Patrick Duigenan

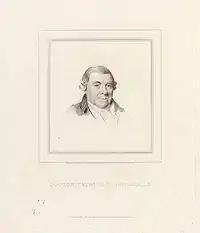
Patrick Duigenan.

Patrick Duigenan, PC (I) KC, FTCD (1735–11 April 1816), Irish lawyer and politician, was the son of a Leitrim Catholic farmer surnamed Ó Duibhgeannáin.